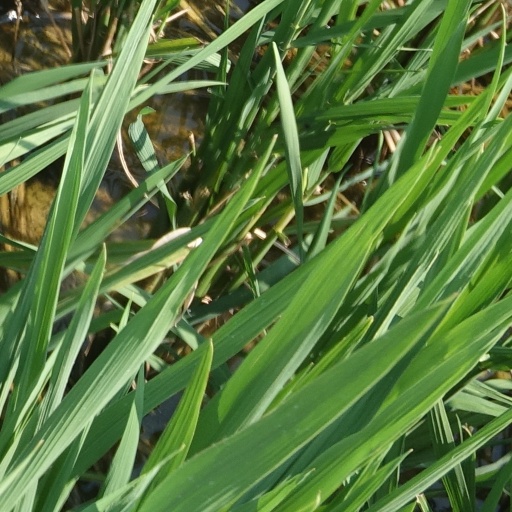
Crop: rice